Vivienne Segal

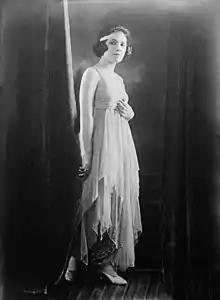
Vivienne Segal in 1915, standing in a sequined gown

Segal's career began when she was 15 years old and began performing with the Philadelphia Operatic Society. Her Broadway debut came in "The Blue Paradise" (1915), a production that was underwritten by her father. In 1924 and 1925, she was a member of the "Ziegfeld Follies". She was also a performer on the CBS Radio program "Accordiana" in 1934.